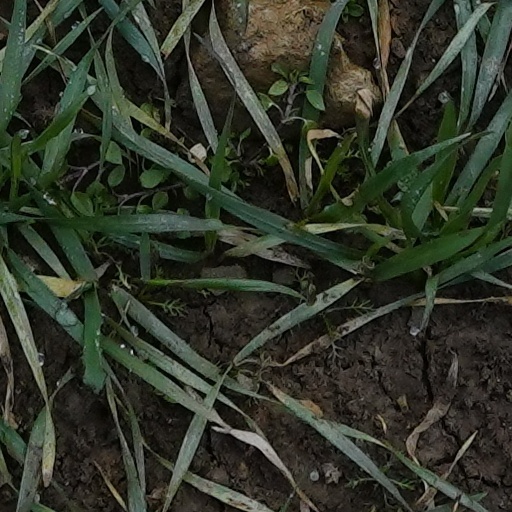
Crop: wheat